Olive all'ascolana

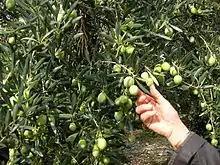
The Ascolana Tenera cultivar, essential in the preparation of the Oliva Ascolana del Piceno DOP

The "Oliva Ascolana del Piceno DOP" is a gastronomic specialty of the Piceno zone, in the Marche region. The name refers to either stuffed or brined olives of the "Ascolana Tenera" cultivar (Ascolano) grown in that area. Popular in Italy and abroad, it has gained the protected designation of origin (PDO) by the European law since 2005 and a proper consortium was established in 2018.